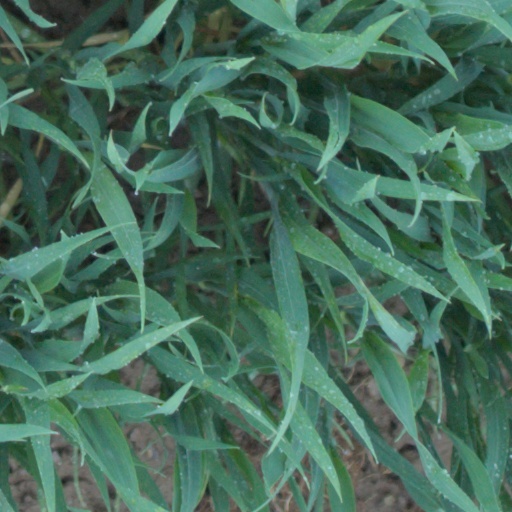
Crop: wheat